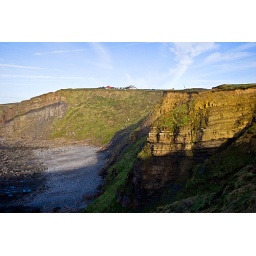
The rock finish reminds me somewhat of the stone in the Grand Canyon.